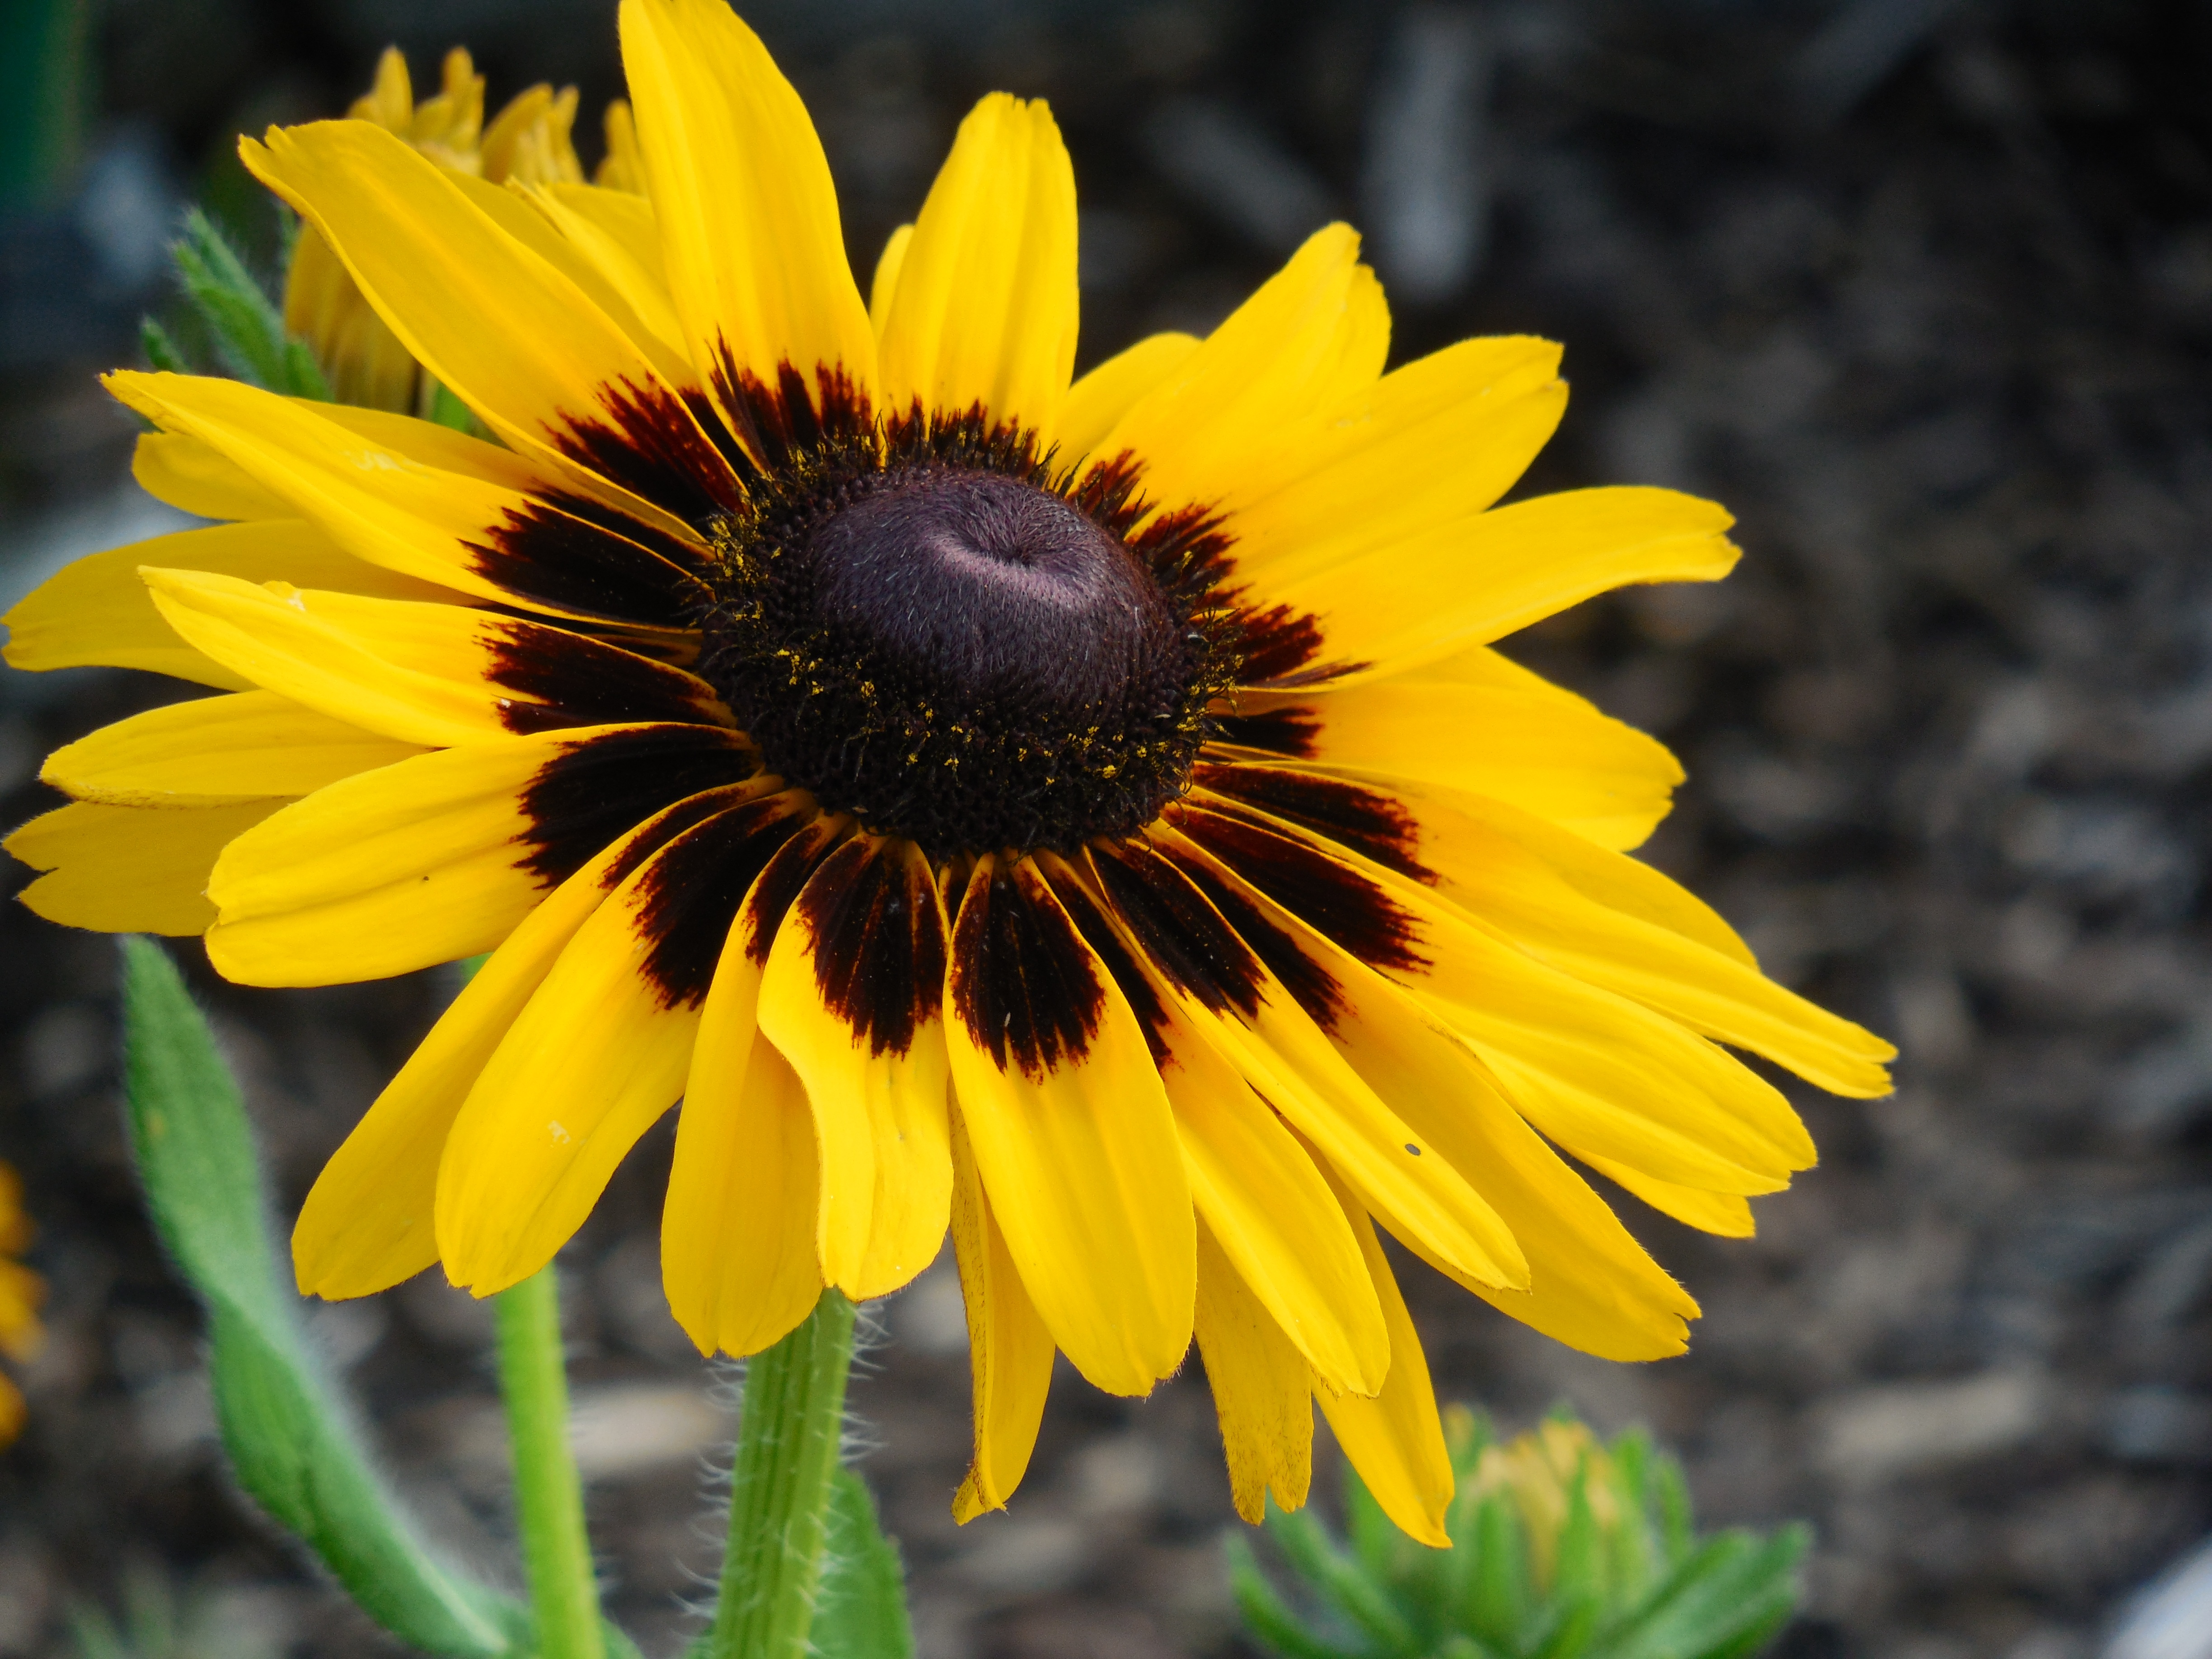
nature, outdoor, blossom, plant, flower, petal, bloom, floral, daisy, wild, spring, green, natural, cone, botany, black, yellow, garden, flora, sunflower, wildflower, close up, gold, gardening, susan, eyed, rudbeckia, nectar, macro photography, flowering plant, daisy family, black eyed, sunflower seed, annual plant, land plant